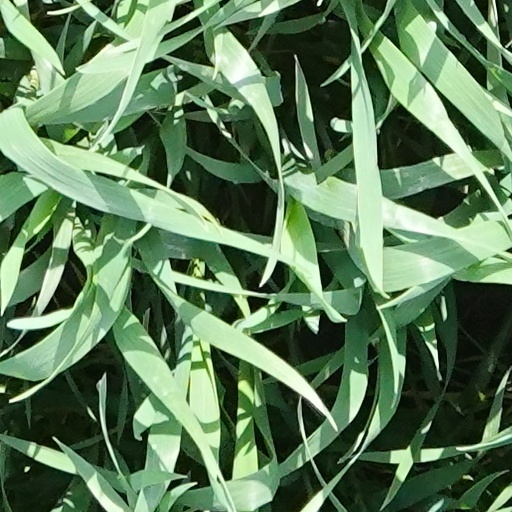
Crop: wheat